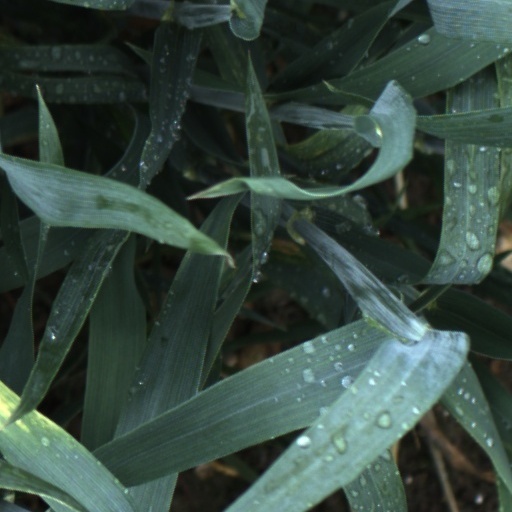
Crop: wheat